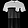
Label: T - shirt / top